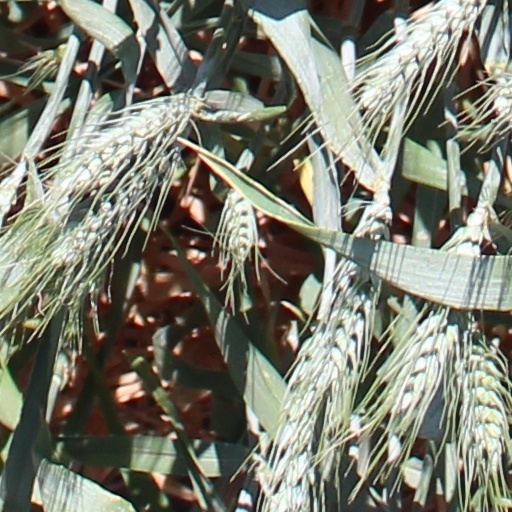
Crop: wheat